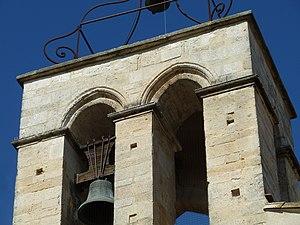
L'église Saint-Jean-Baptiste est une église romane fortifiée située à Castelnau-le-Lez dans le département français de l'Hérault et la région Occitanie.